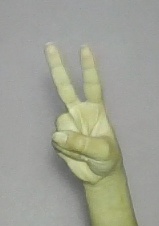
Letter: taa